Keizō Obuchi

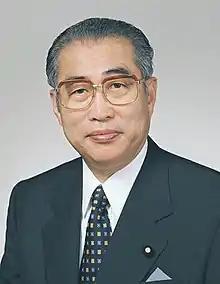
Official portrait, 1998

was a Japanese politician who served as prime minister of Japan from 1998 to 2000.